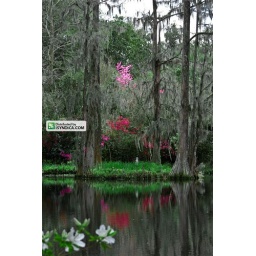
The black water makes an ideal canvas for floral reflections in the water.